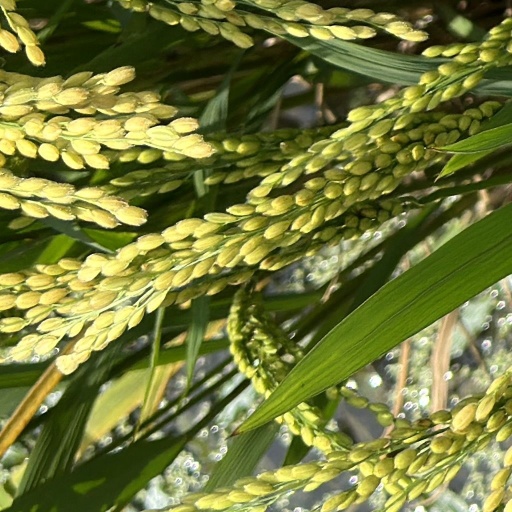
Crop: rice